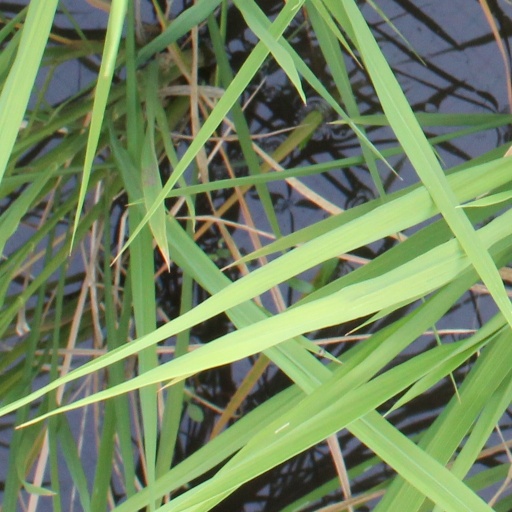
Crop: rice